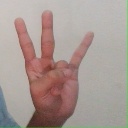
अक्षर: क्ष